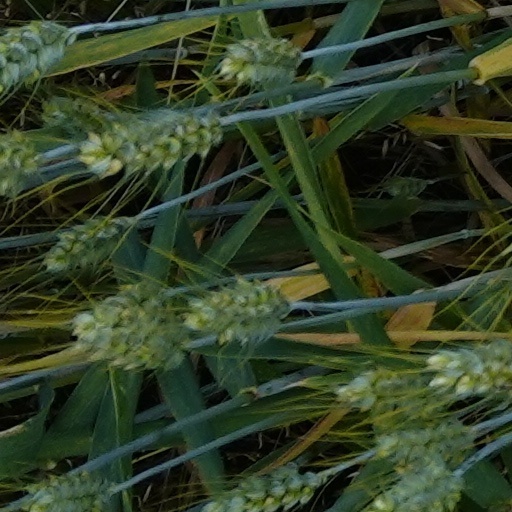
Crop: wheat